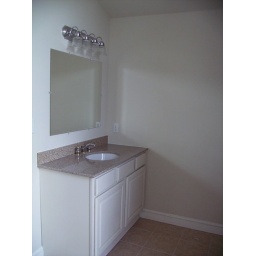
Righthand sink and vanity in master bathroom